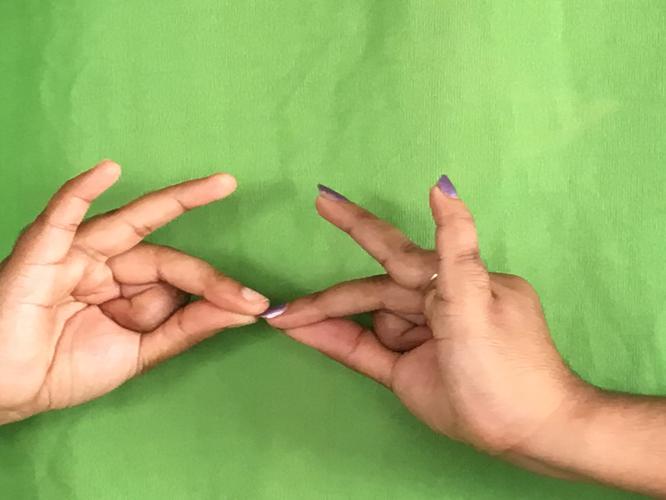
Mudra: Sakata
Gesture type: double_hand